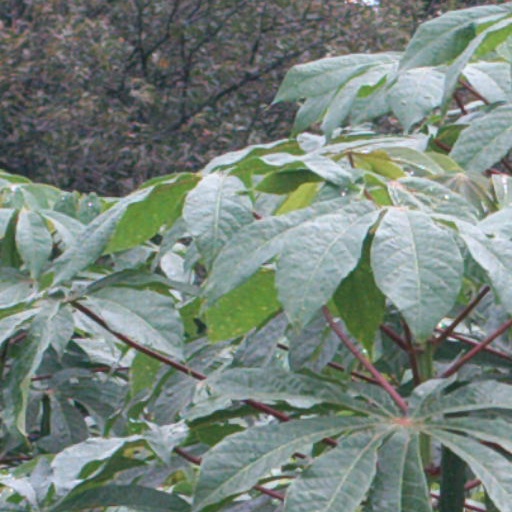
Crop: cassava